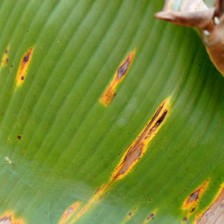
Label: cordana